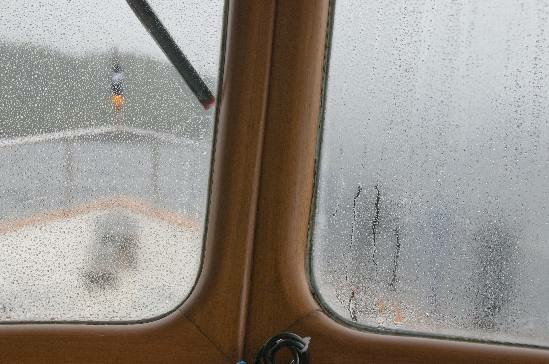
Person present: No